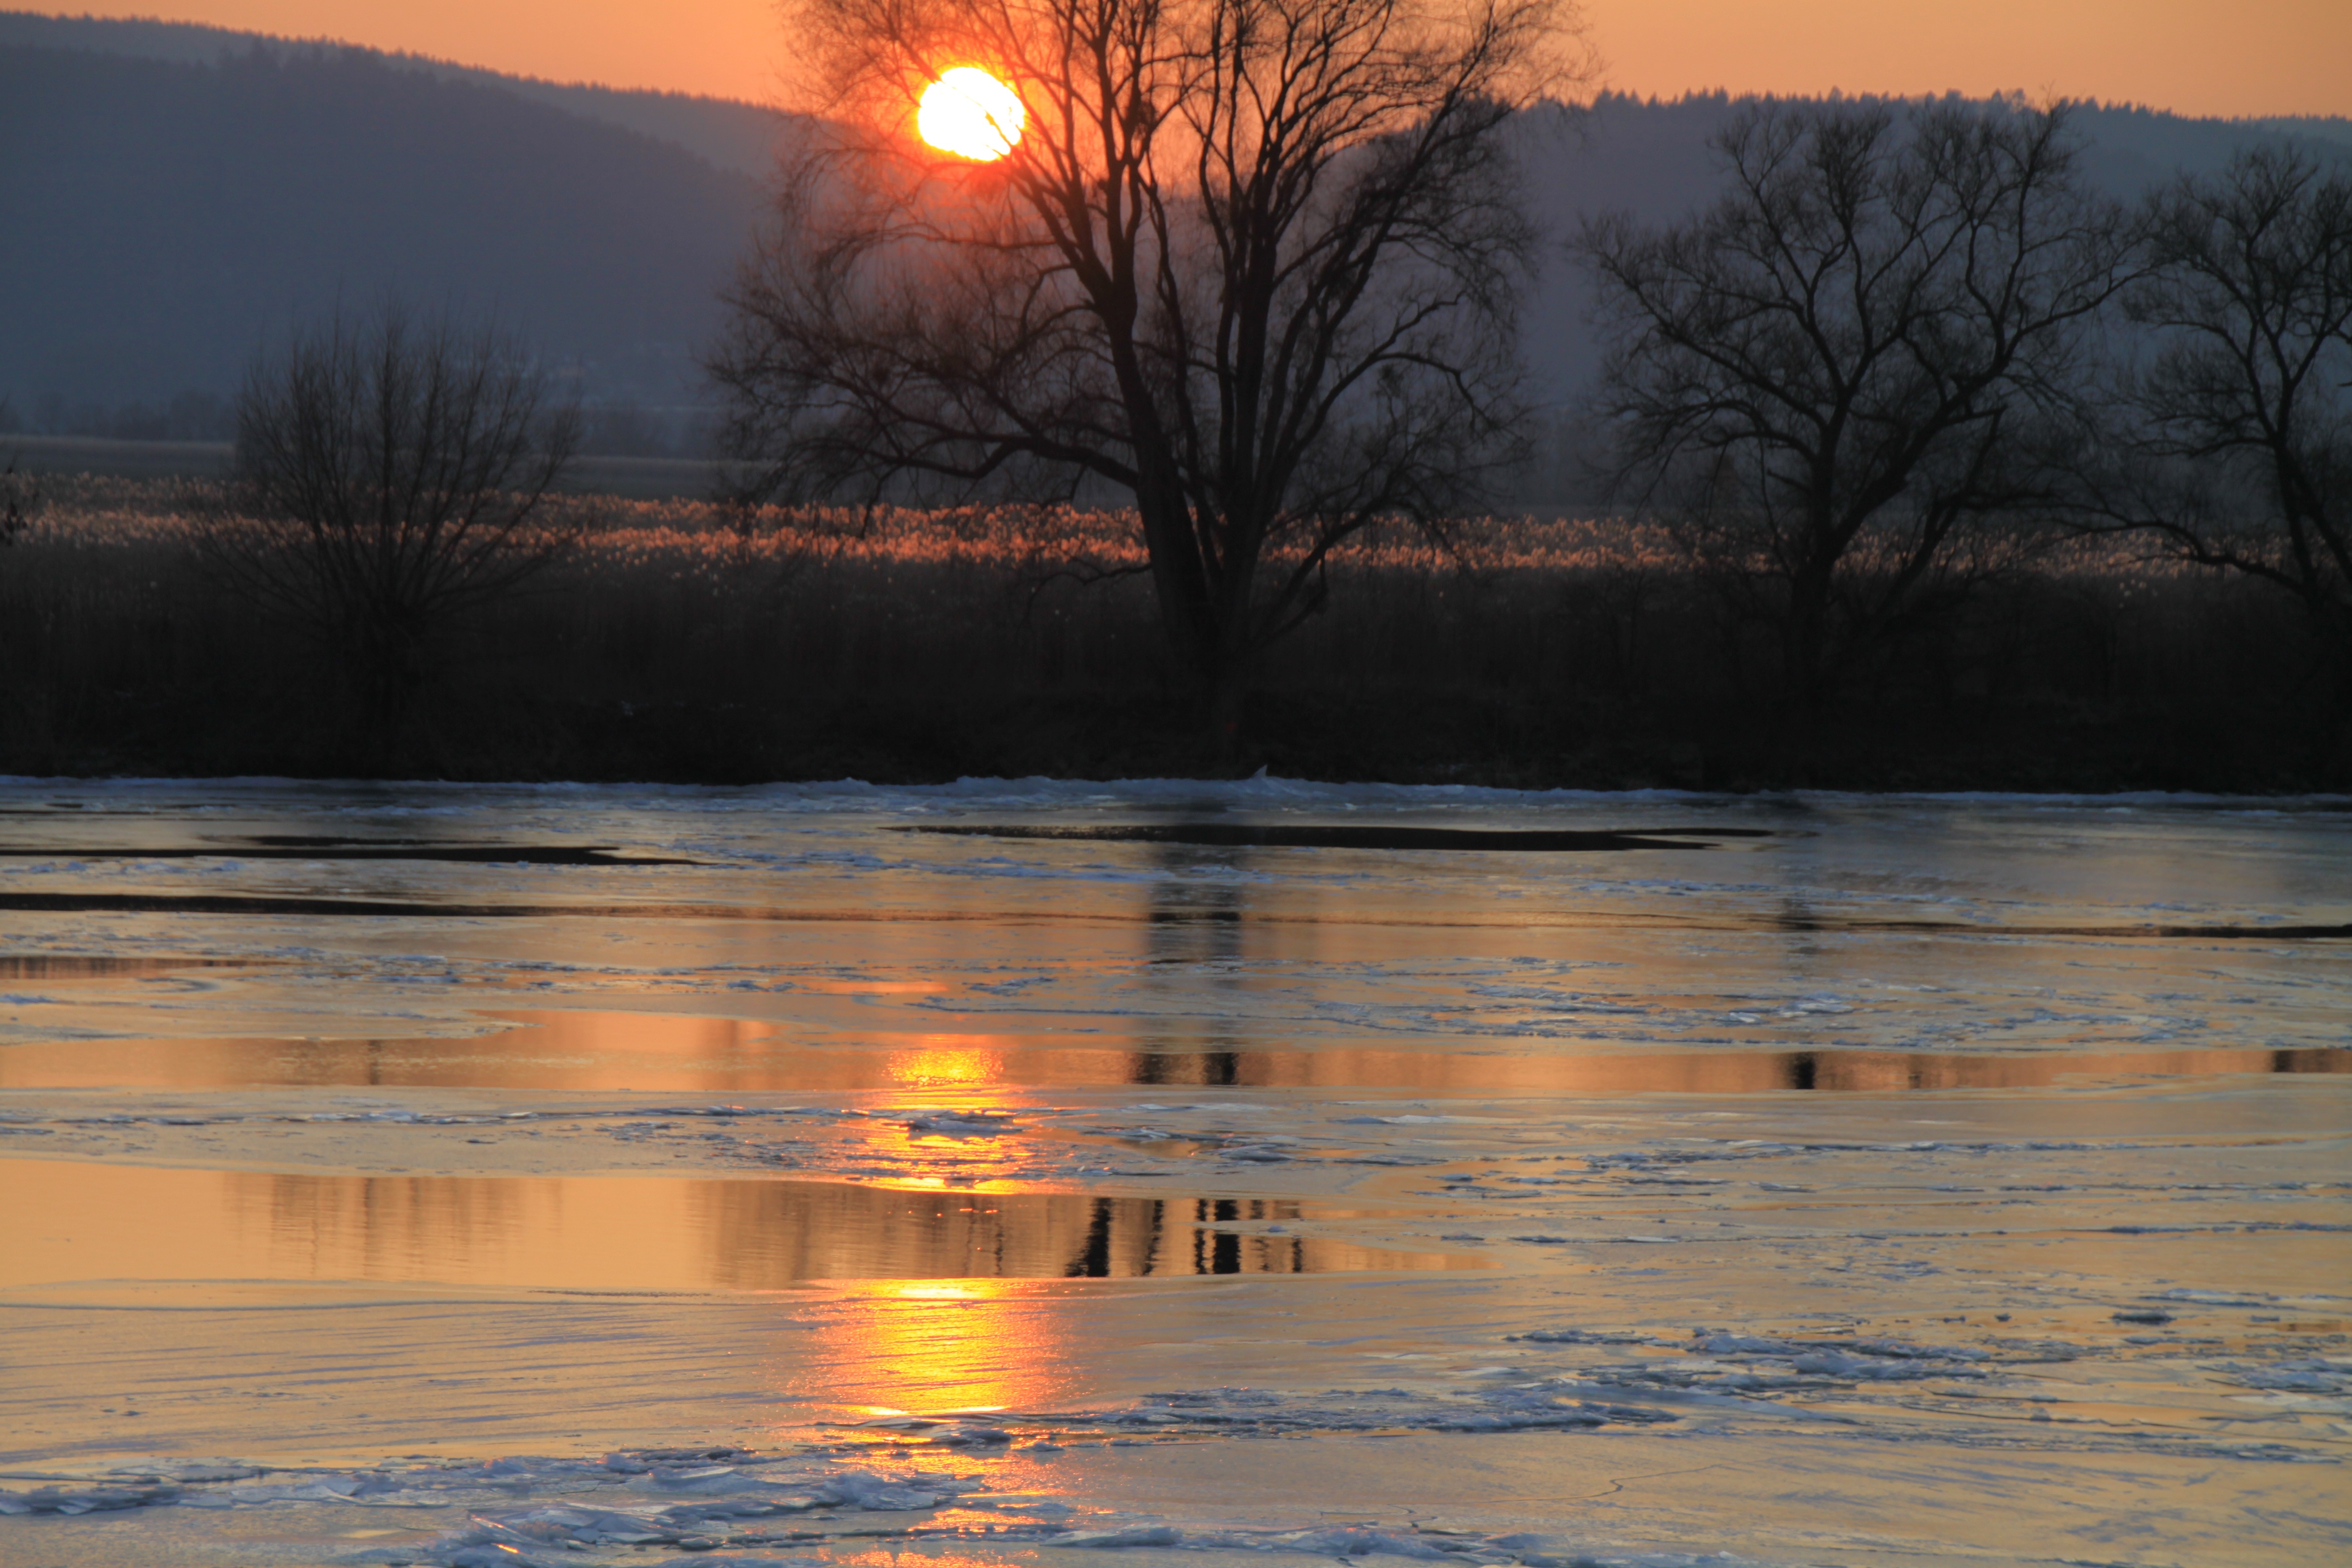
water, nature, winter, light, cloud, sunrise, sunset, sunlight, morning, lake, dawn, river, dusk, ice, evening, reflection, season, mosel, viewing, atmospheric phenomenon